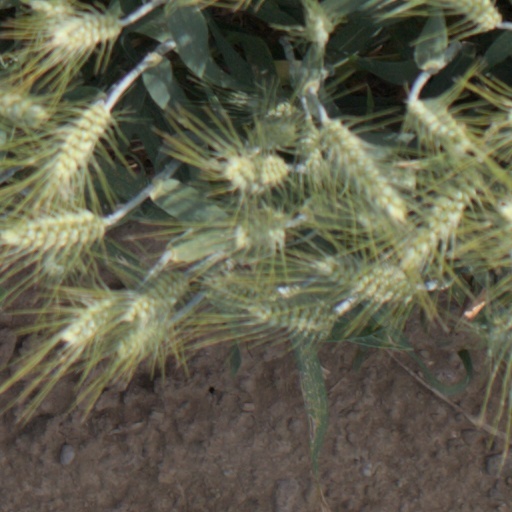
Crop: wheat